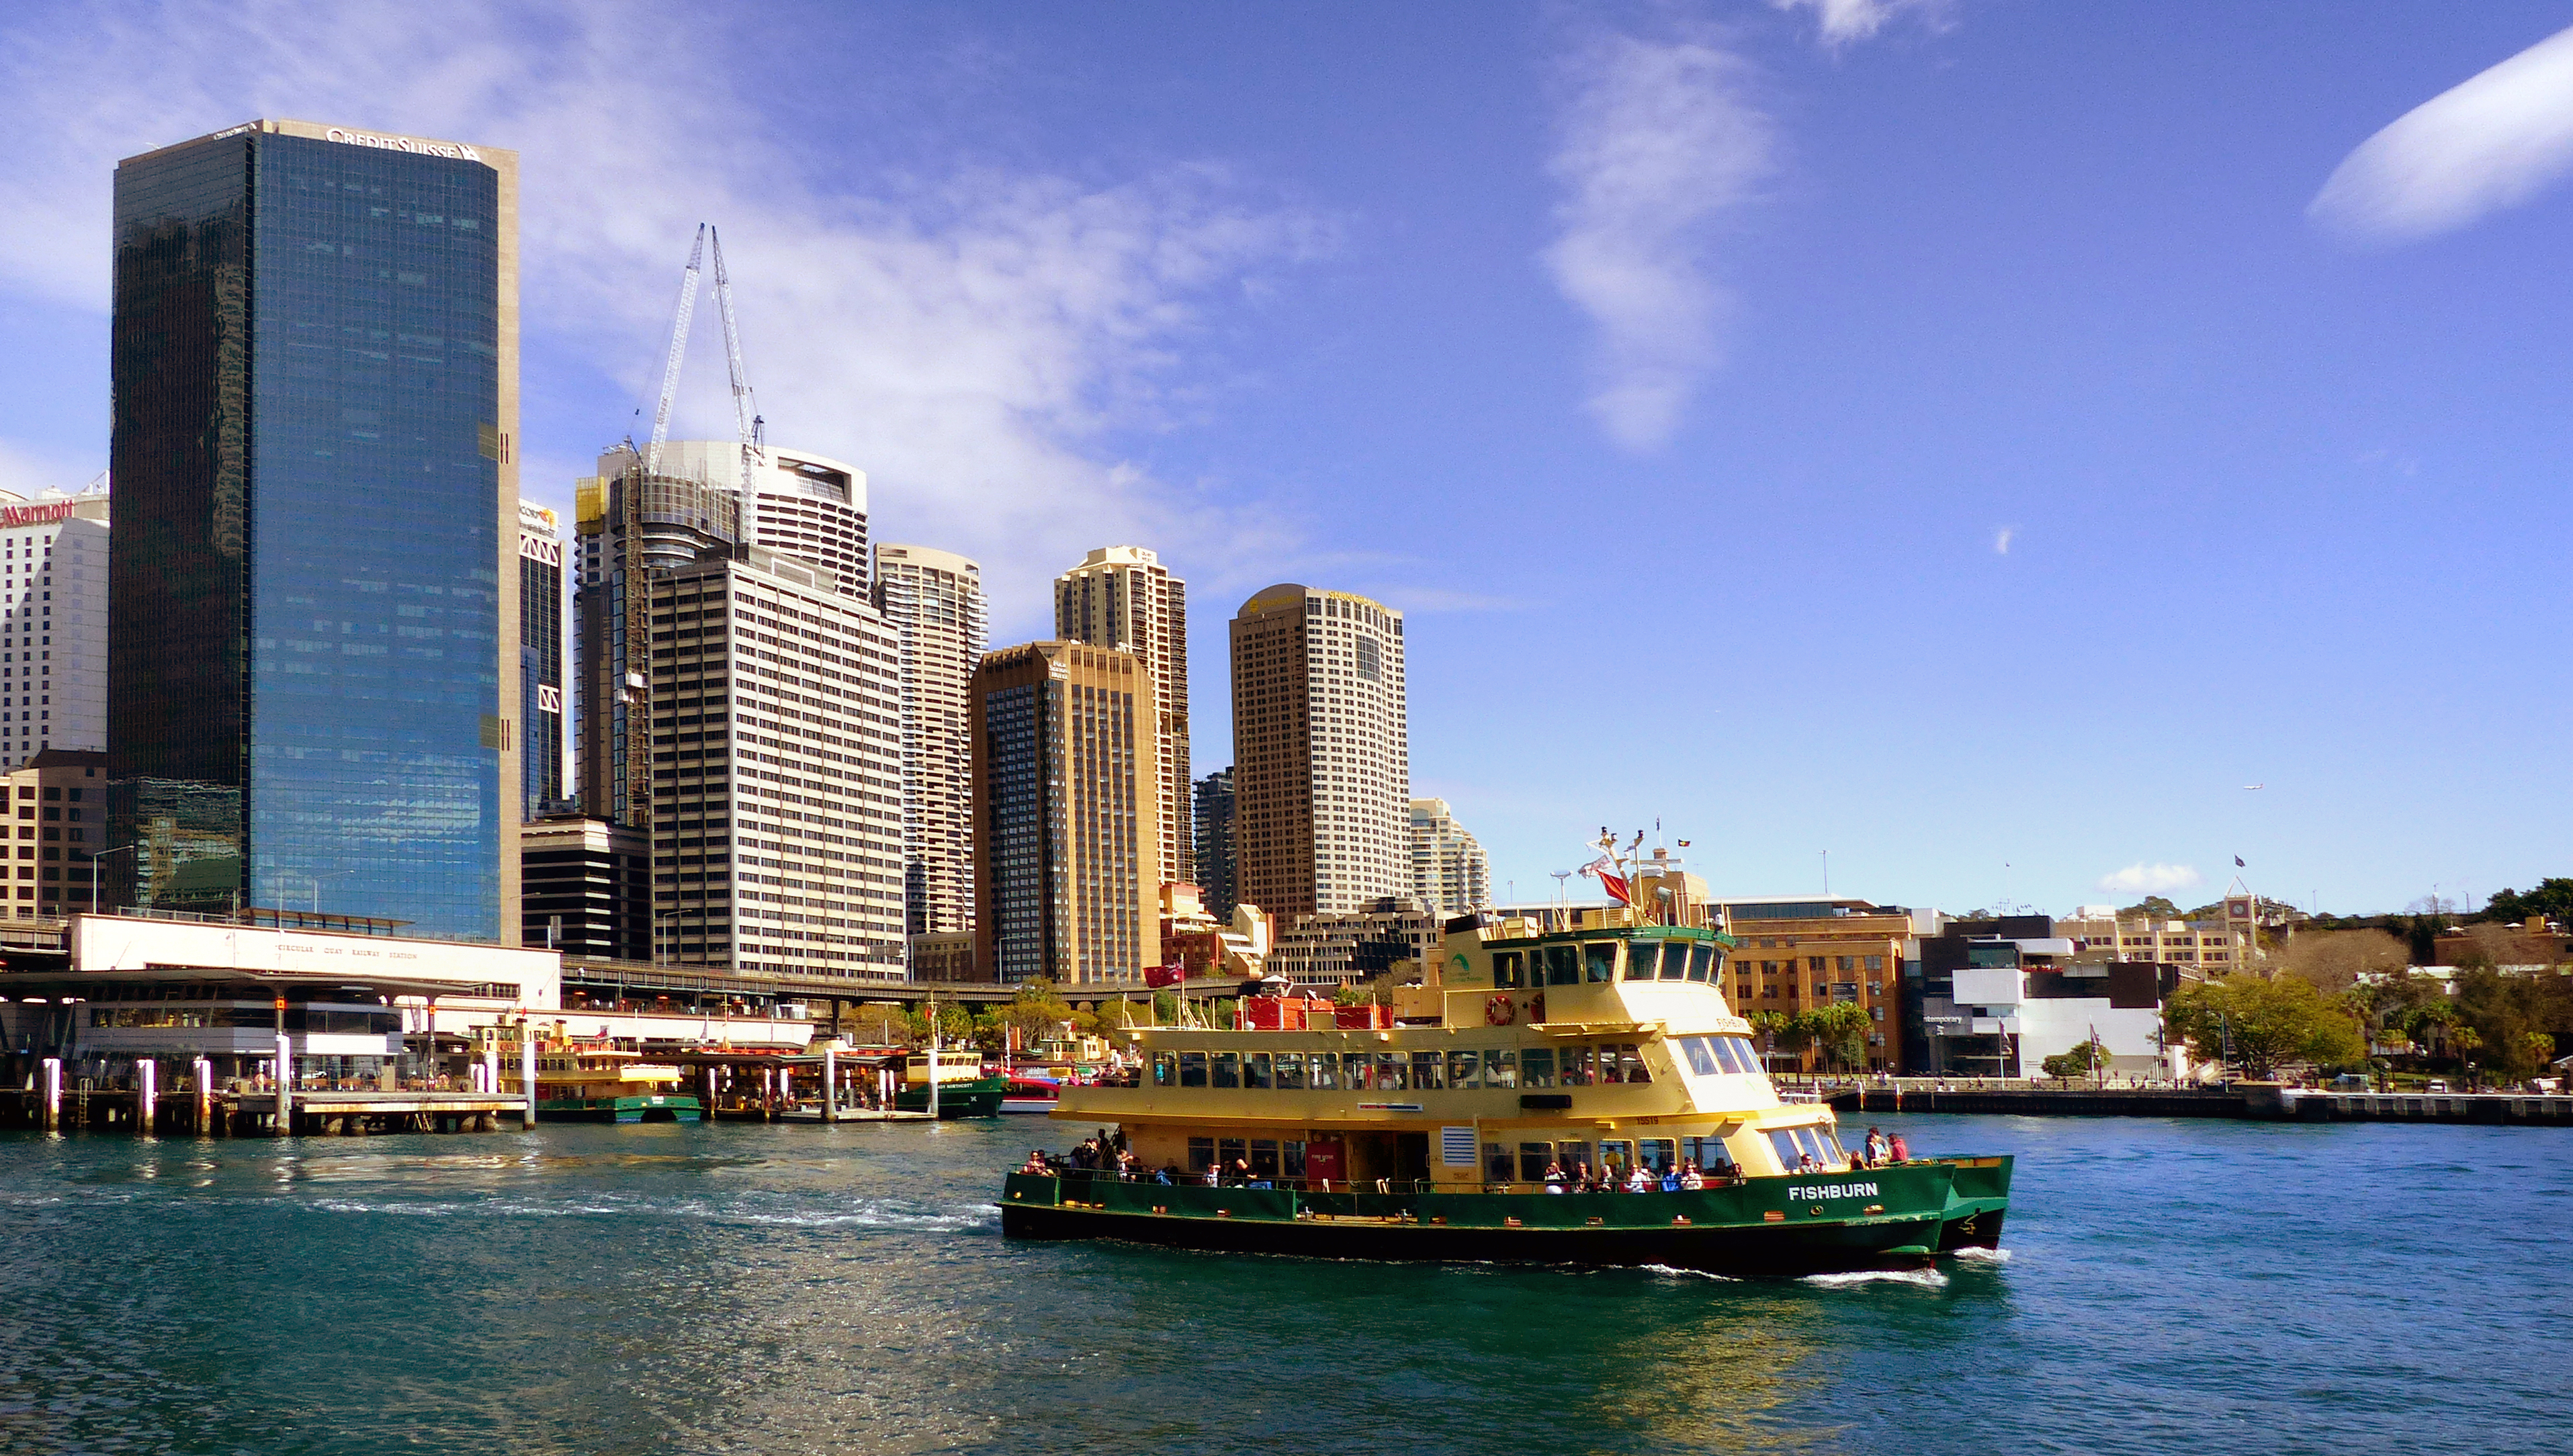
sea, dock, boat, skyline, city, skyscraper, cityscape, vehicle, bay, landmark, harbor, harbour, marina, tourism, waterway, ferry, lumixfz200, circularquaysydney, human settlement